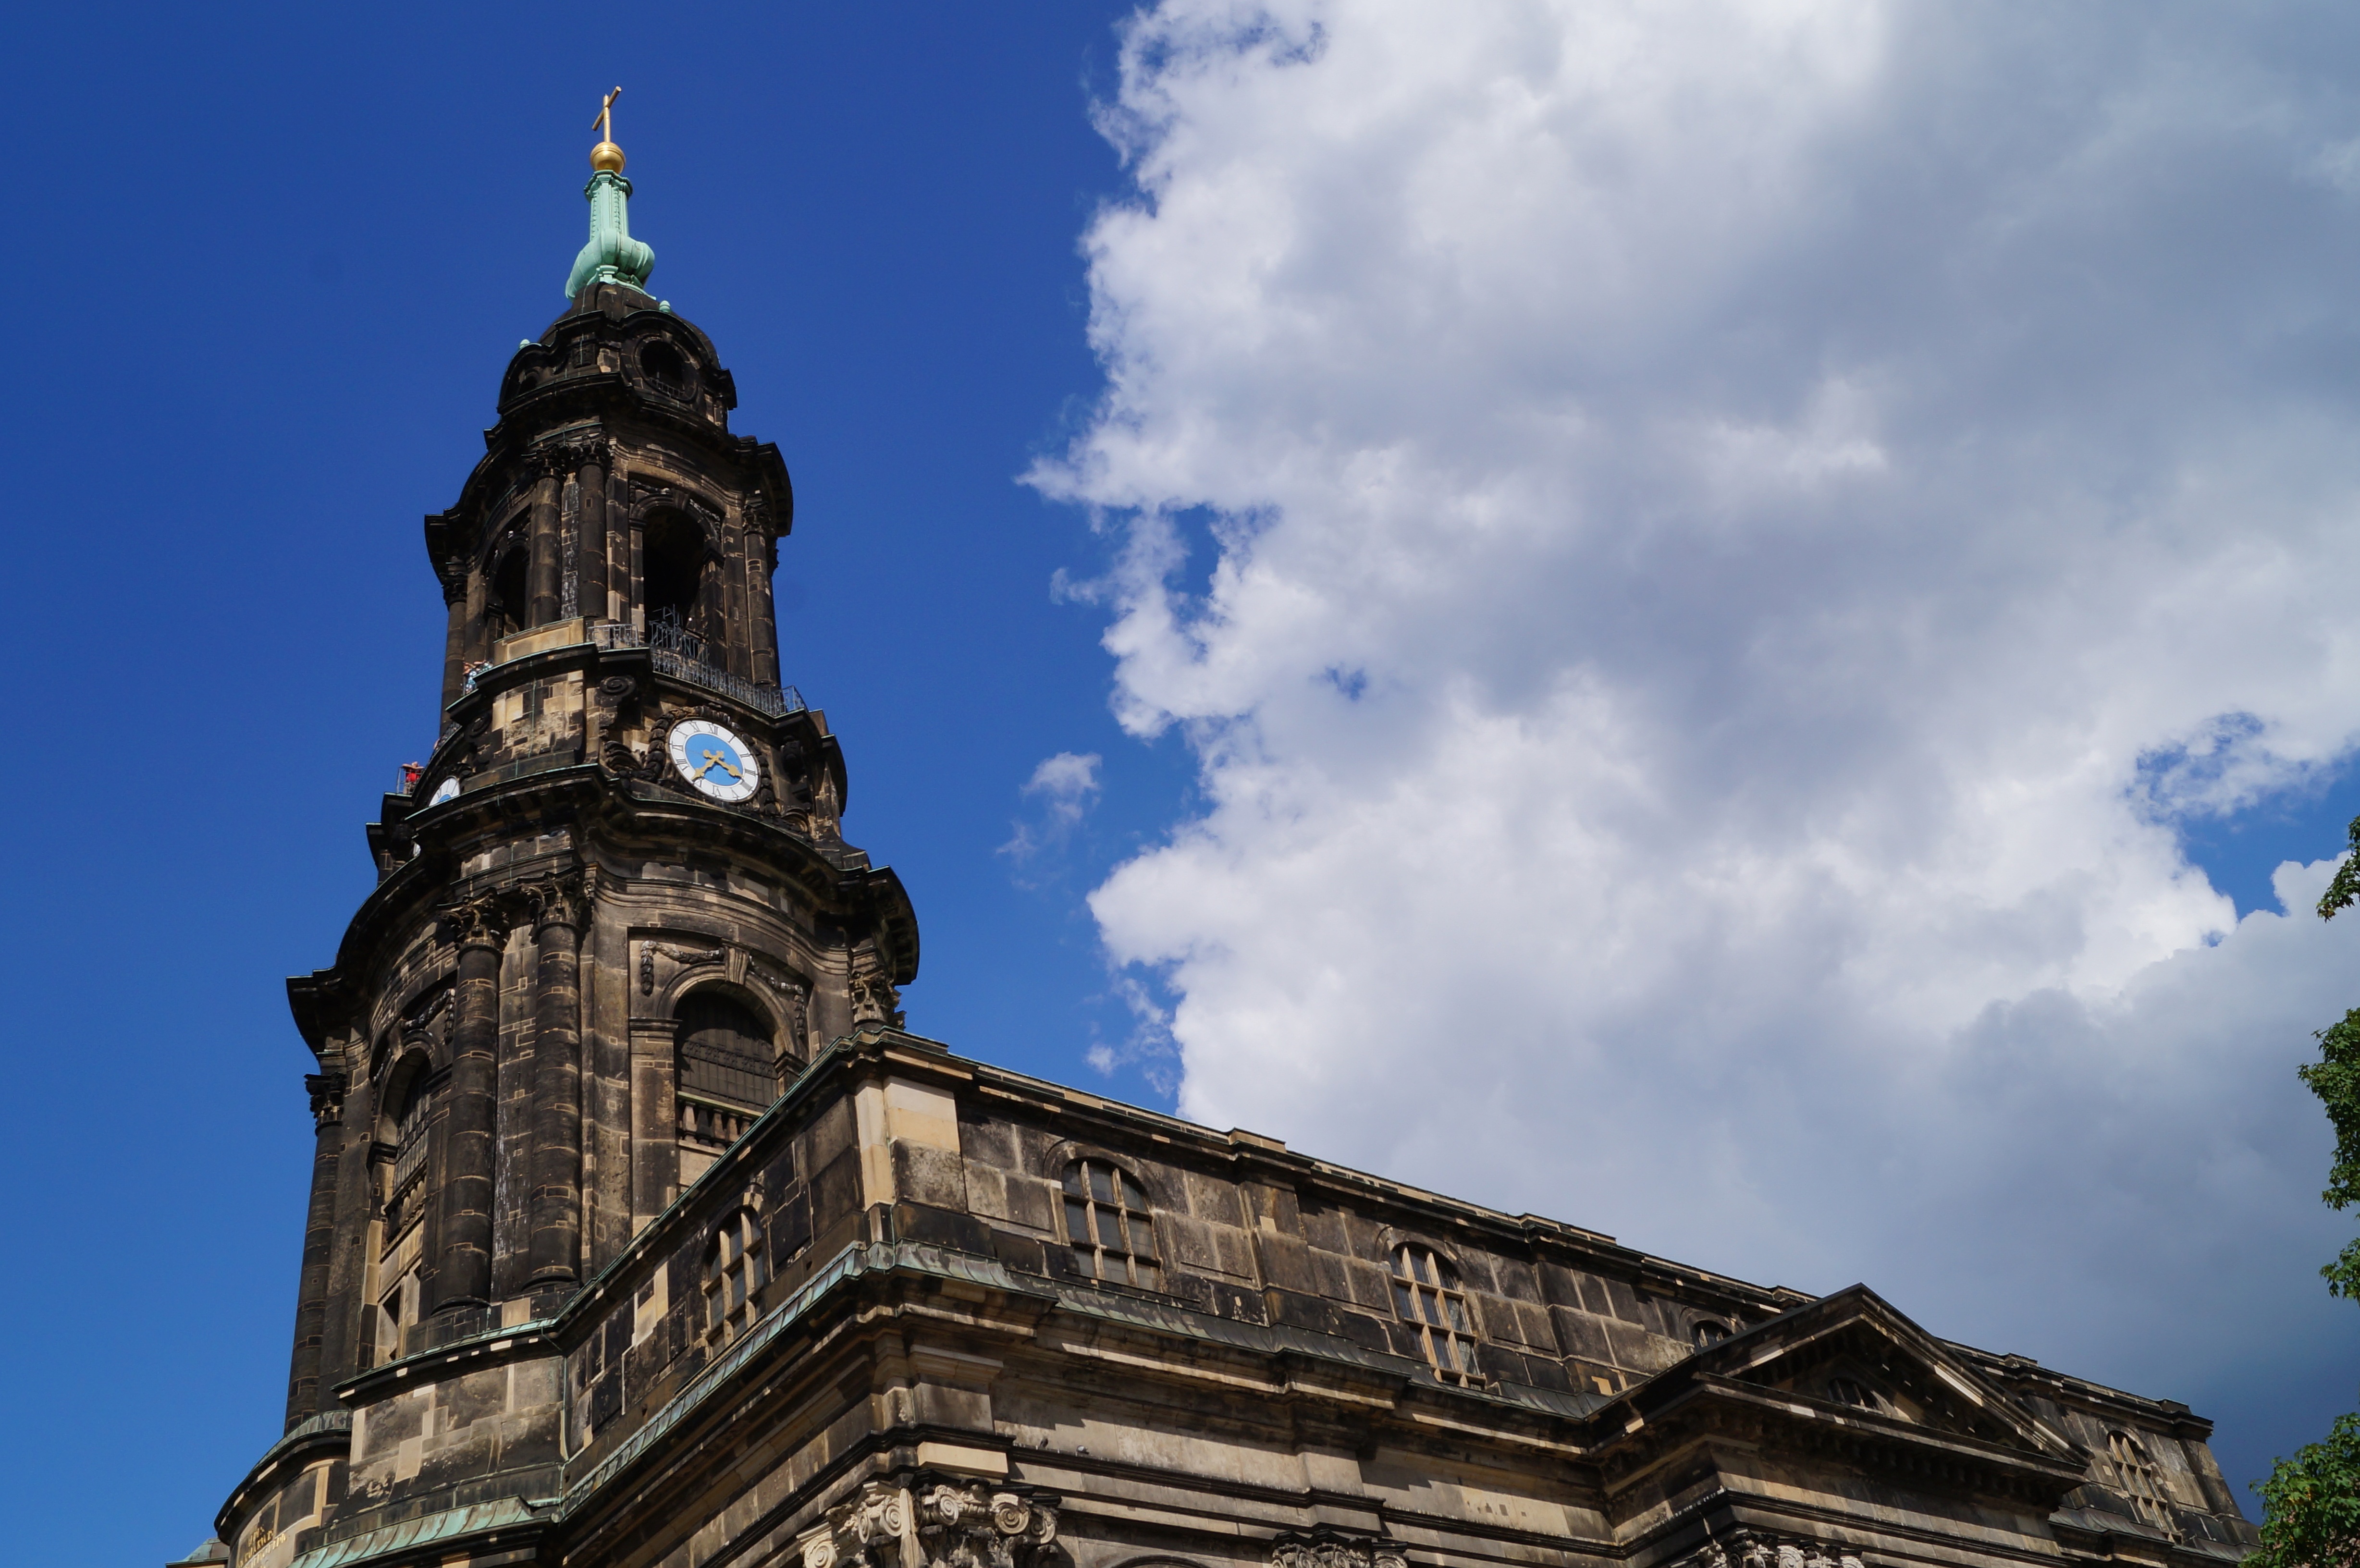
architecture, sky, building, monument, statue, tower, landmark, church, cathedral, place of worship, bell tower, old town, spire, steeple, historically, saxony, dresden, cross church